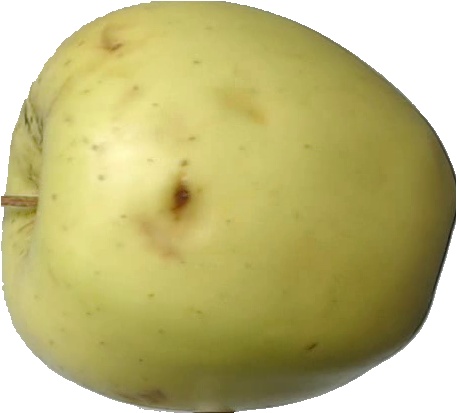
Label: apple_golden_2